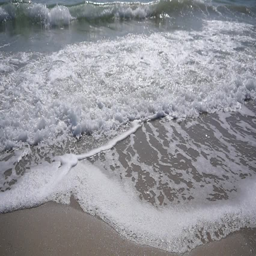
sea waves running on the sandy shore leaving a foam in slow motion